High-speed rail

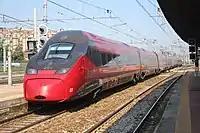
"Italo EVO" (NTV) at Venezia Mestre railway station.

After the successful introduction of the Japanese Shinkansen in 1964, at , the German demonstrations up to in 1965, and the proof-of-concept jet-powered Aérotrain, SNCF ran its fastest trains at .